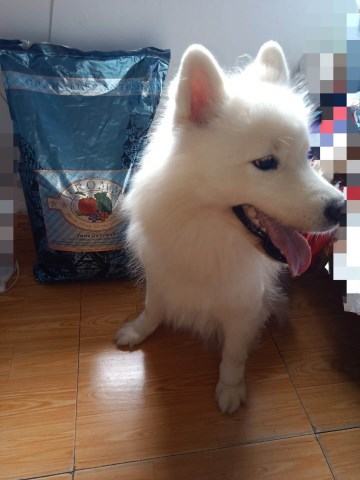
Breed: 2192-n000088-Samoyed